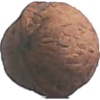
Label: Walnut 1